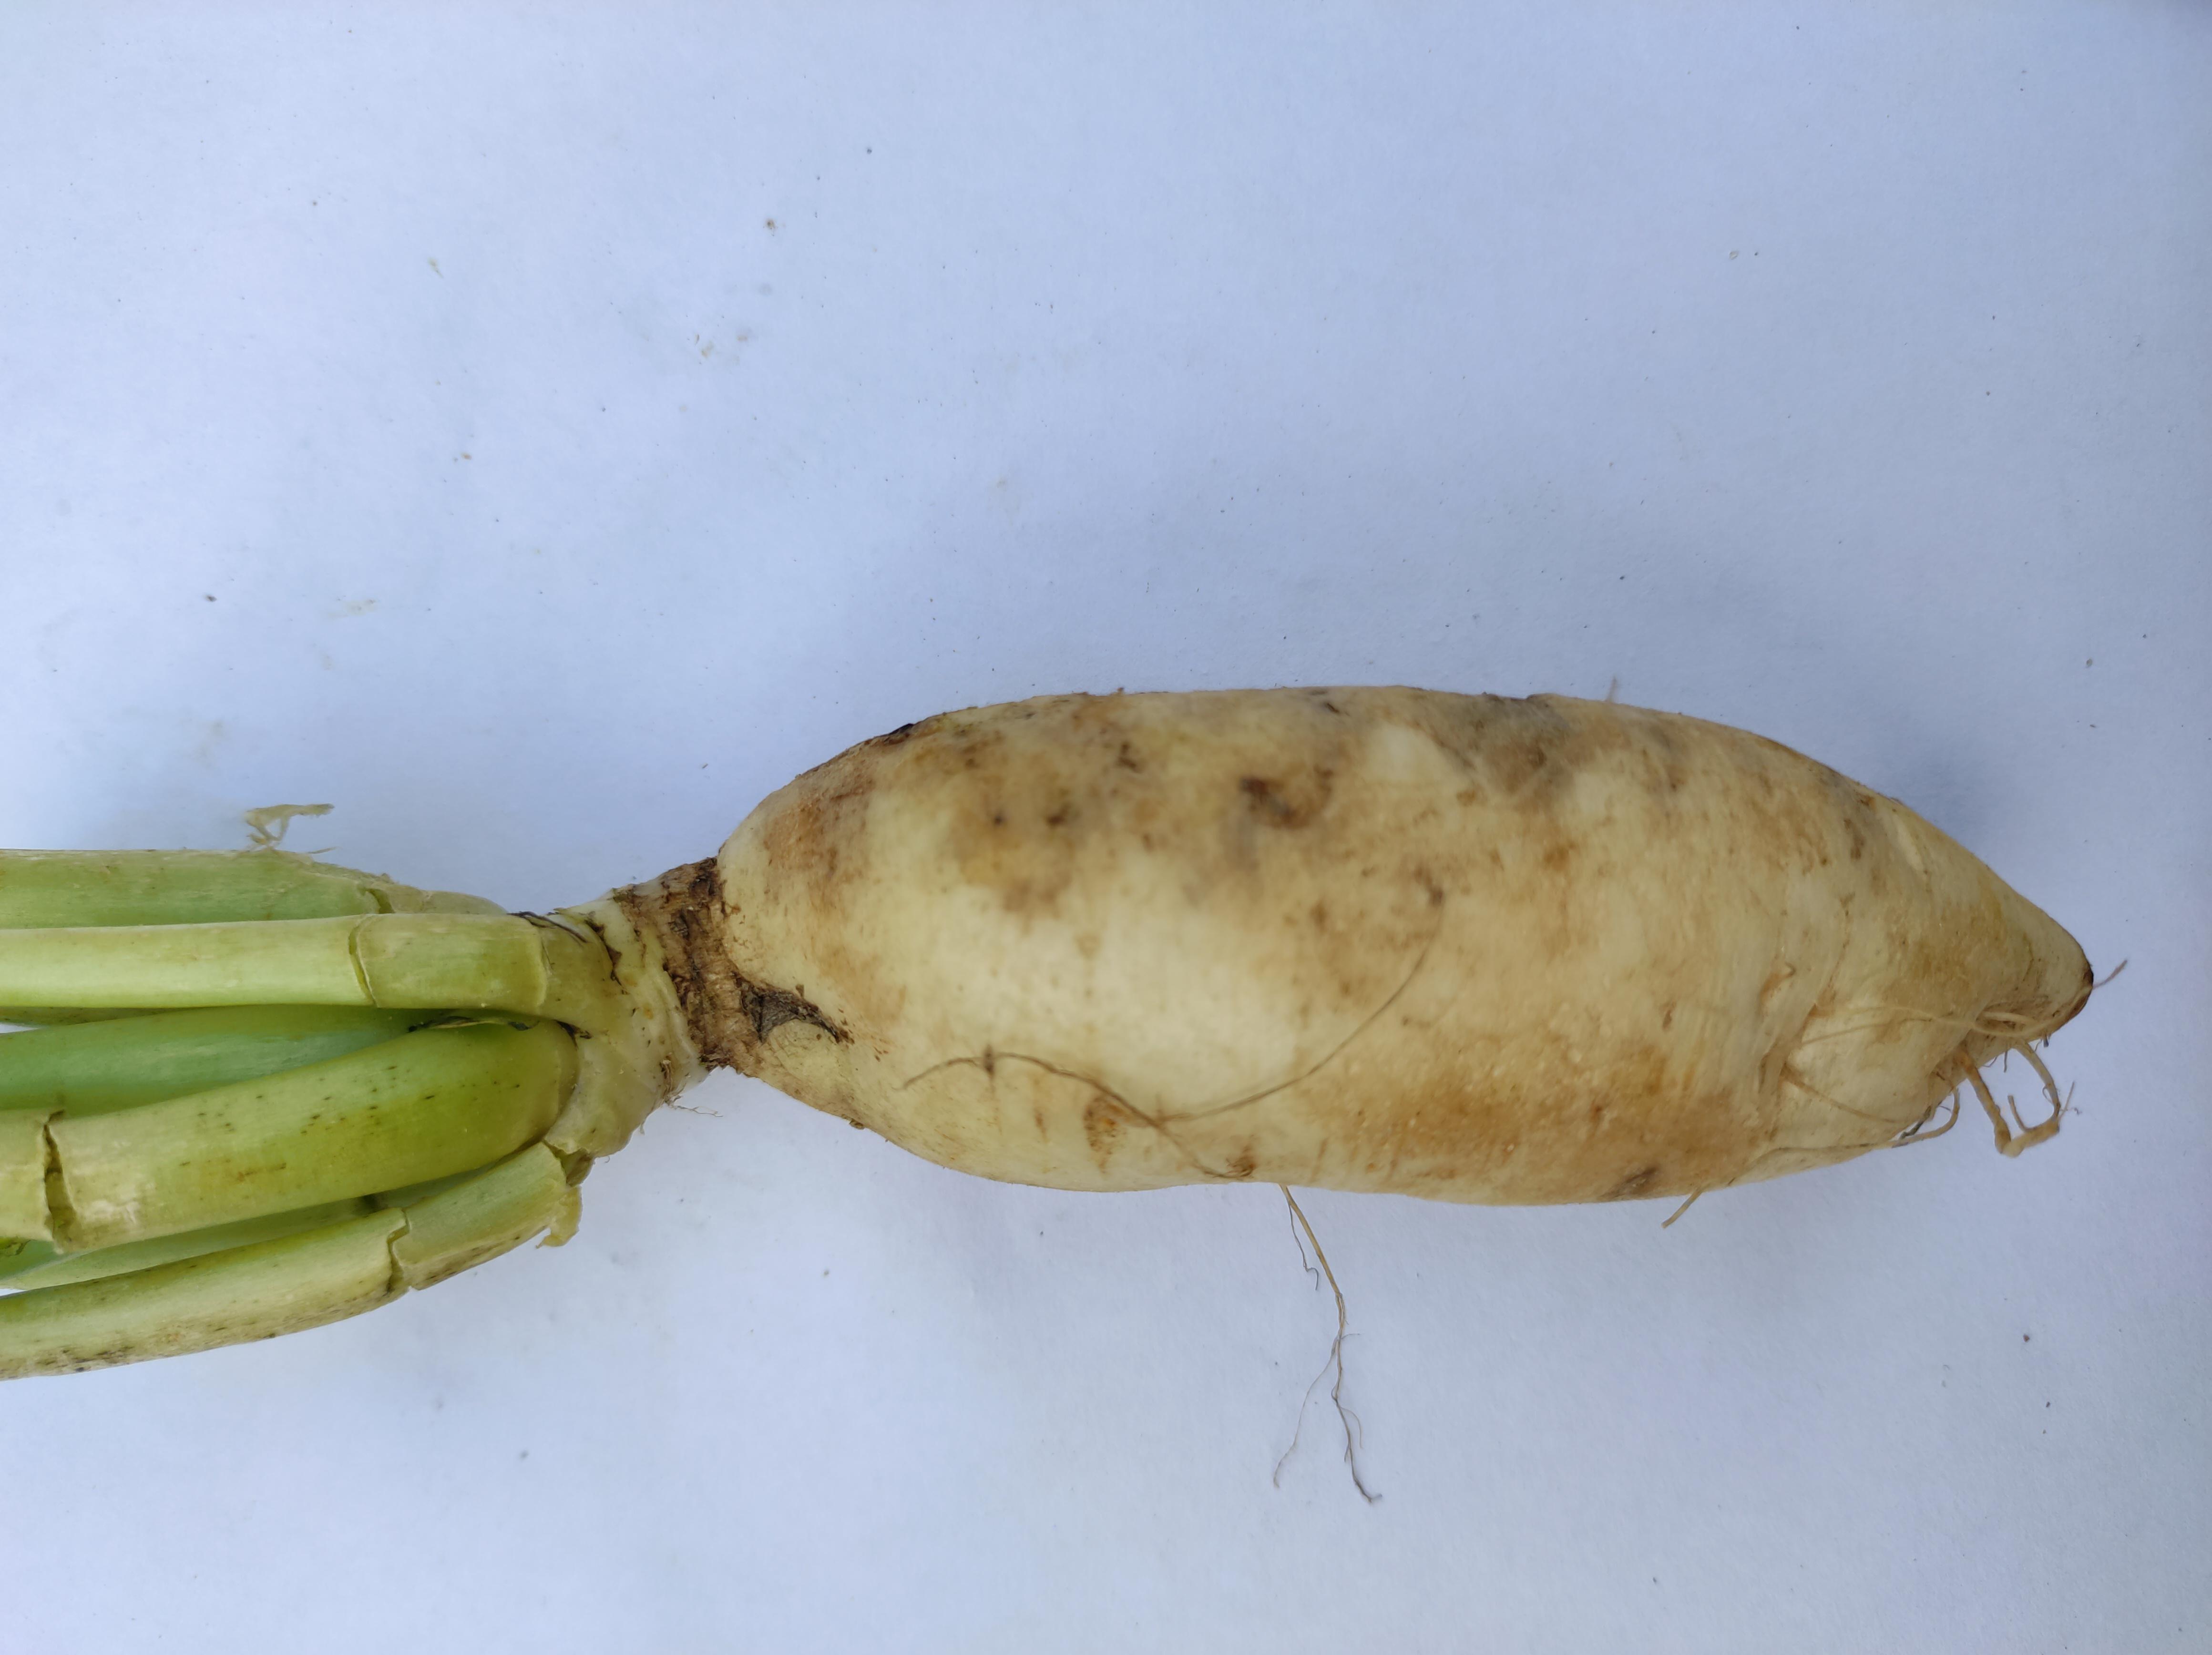
Label: Radish